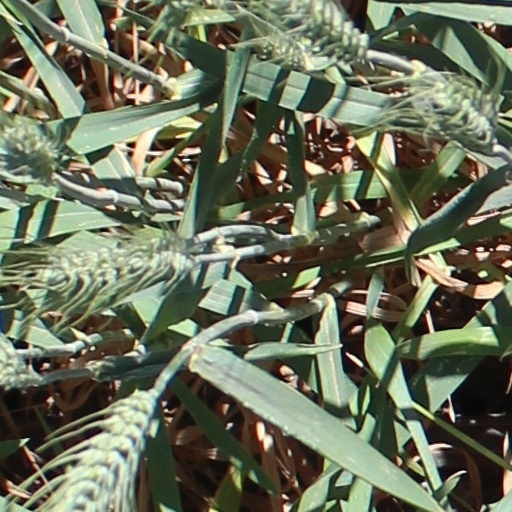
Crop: wheat